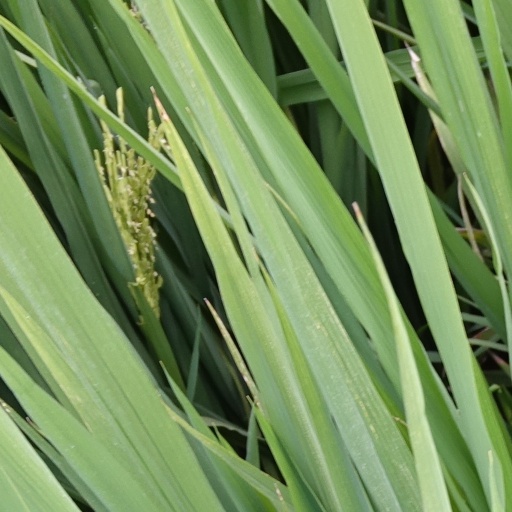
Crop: rice